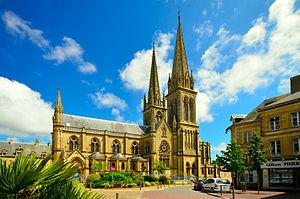
Cathedral Notre-Dame de la Délivrande Русский: Базилика Нотр Дам де ла Деливранд Unknown
La Délivrande est une ancienne commune française du département du Calvados. Elle n'a connu qu'une brève existence : avant 1794, la commune est supprimée et rattachée à Luc.